José María Narváez

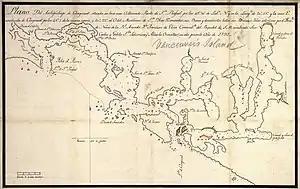
Map of Clayoquot Sound made during the 1791 exploration voyage under Francisco de Eliza

The expedition first stopped at Clayoquot Sound, staying for about two weeks. Narváez and Carrasco spent a week exploring the inner channels, and another week collaborating on a chart of the sound, which they called "Puerto Clayucuat". While Narváez was busy with this work, Eliza made friends with Chief "Wickaninnish". Eliza wrote that he was honoured with a dance of over 600 young men. Eliza also reported that there were five large indigenous settlements in Clayoquot Sound, each with over 1,500 inhabitants. The largest, which Eliza called "Guicananich" after its chief Wickaninnish, had over 2,500 people.